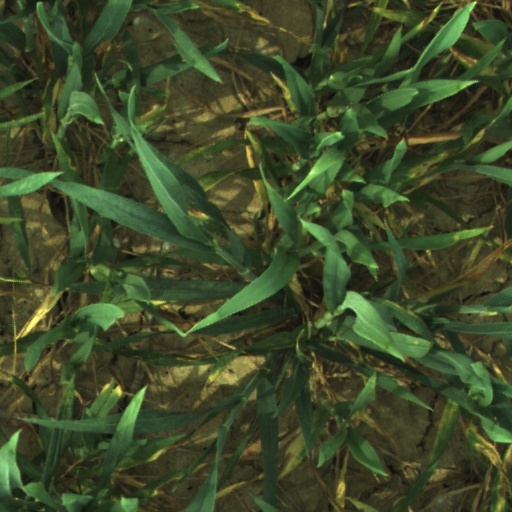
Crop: wheat